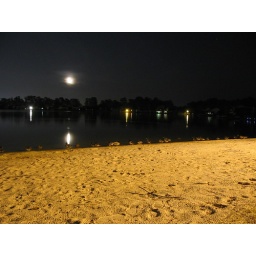
Ducks on a beach near my house